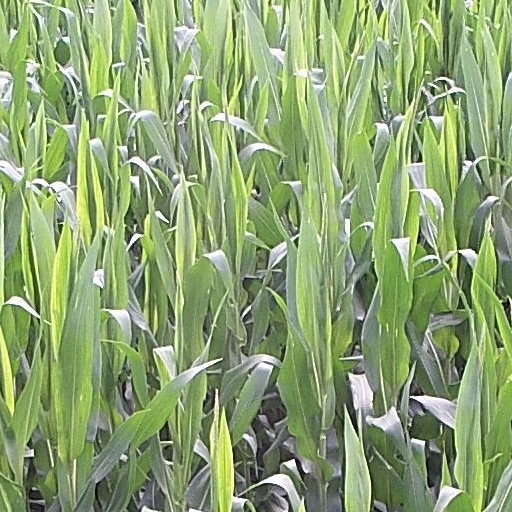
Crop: maize; corn